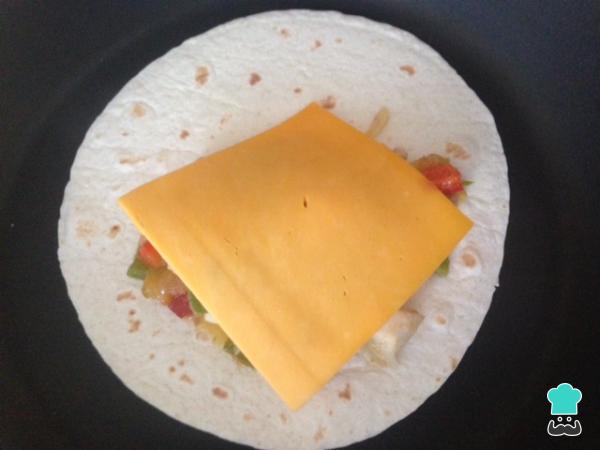
Calentamos las tortillas de trigo en la sartén, añadimos la mezcla de pollo y una loncha de queso cheddar. Cerramos la quesadilla y dejamos que se funda el queso.Aquí tienes la receta paso a paso de las tortillas de trigo y si quieres, también puedes probar esta receta con tortillas de maíz.